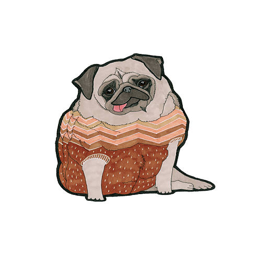
sitting pug with a tongue out vector art illustration